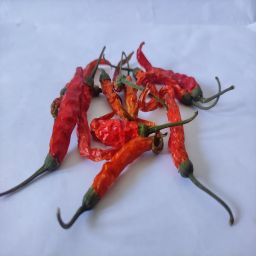
Crop: Chile Pepper
Quality: Dried